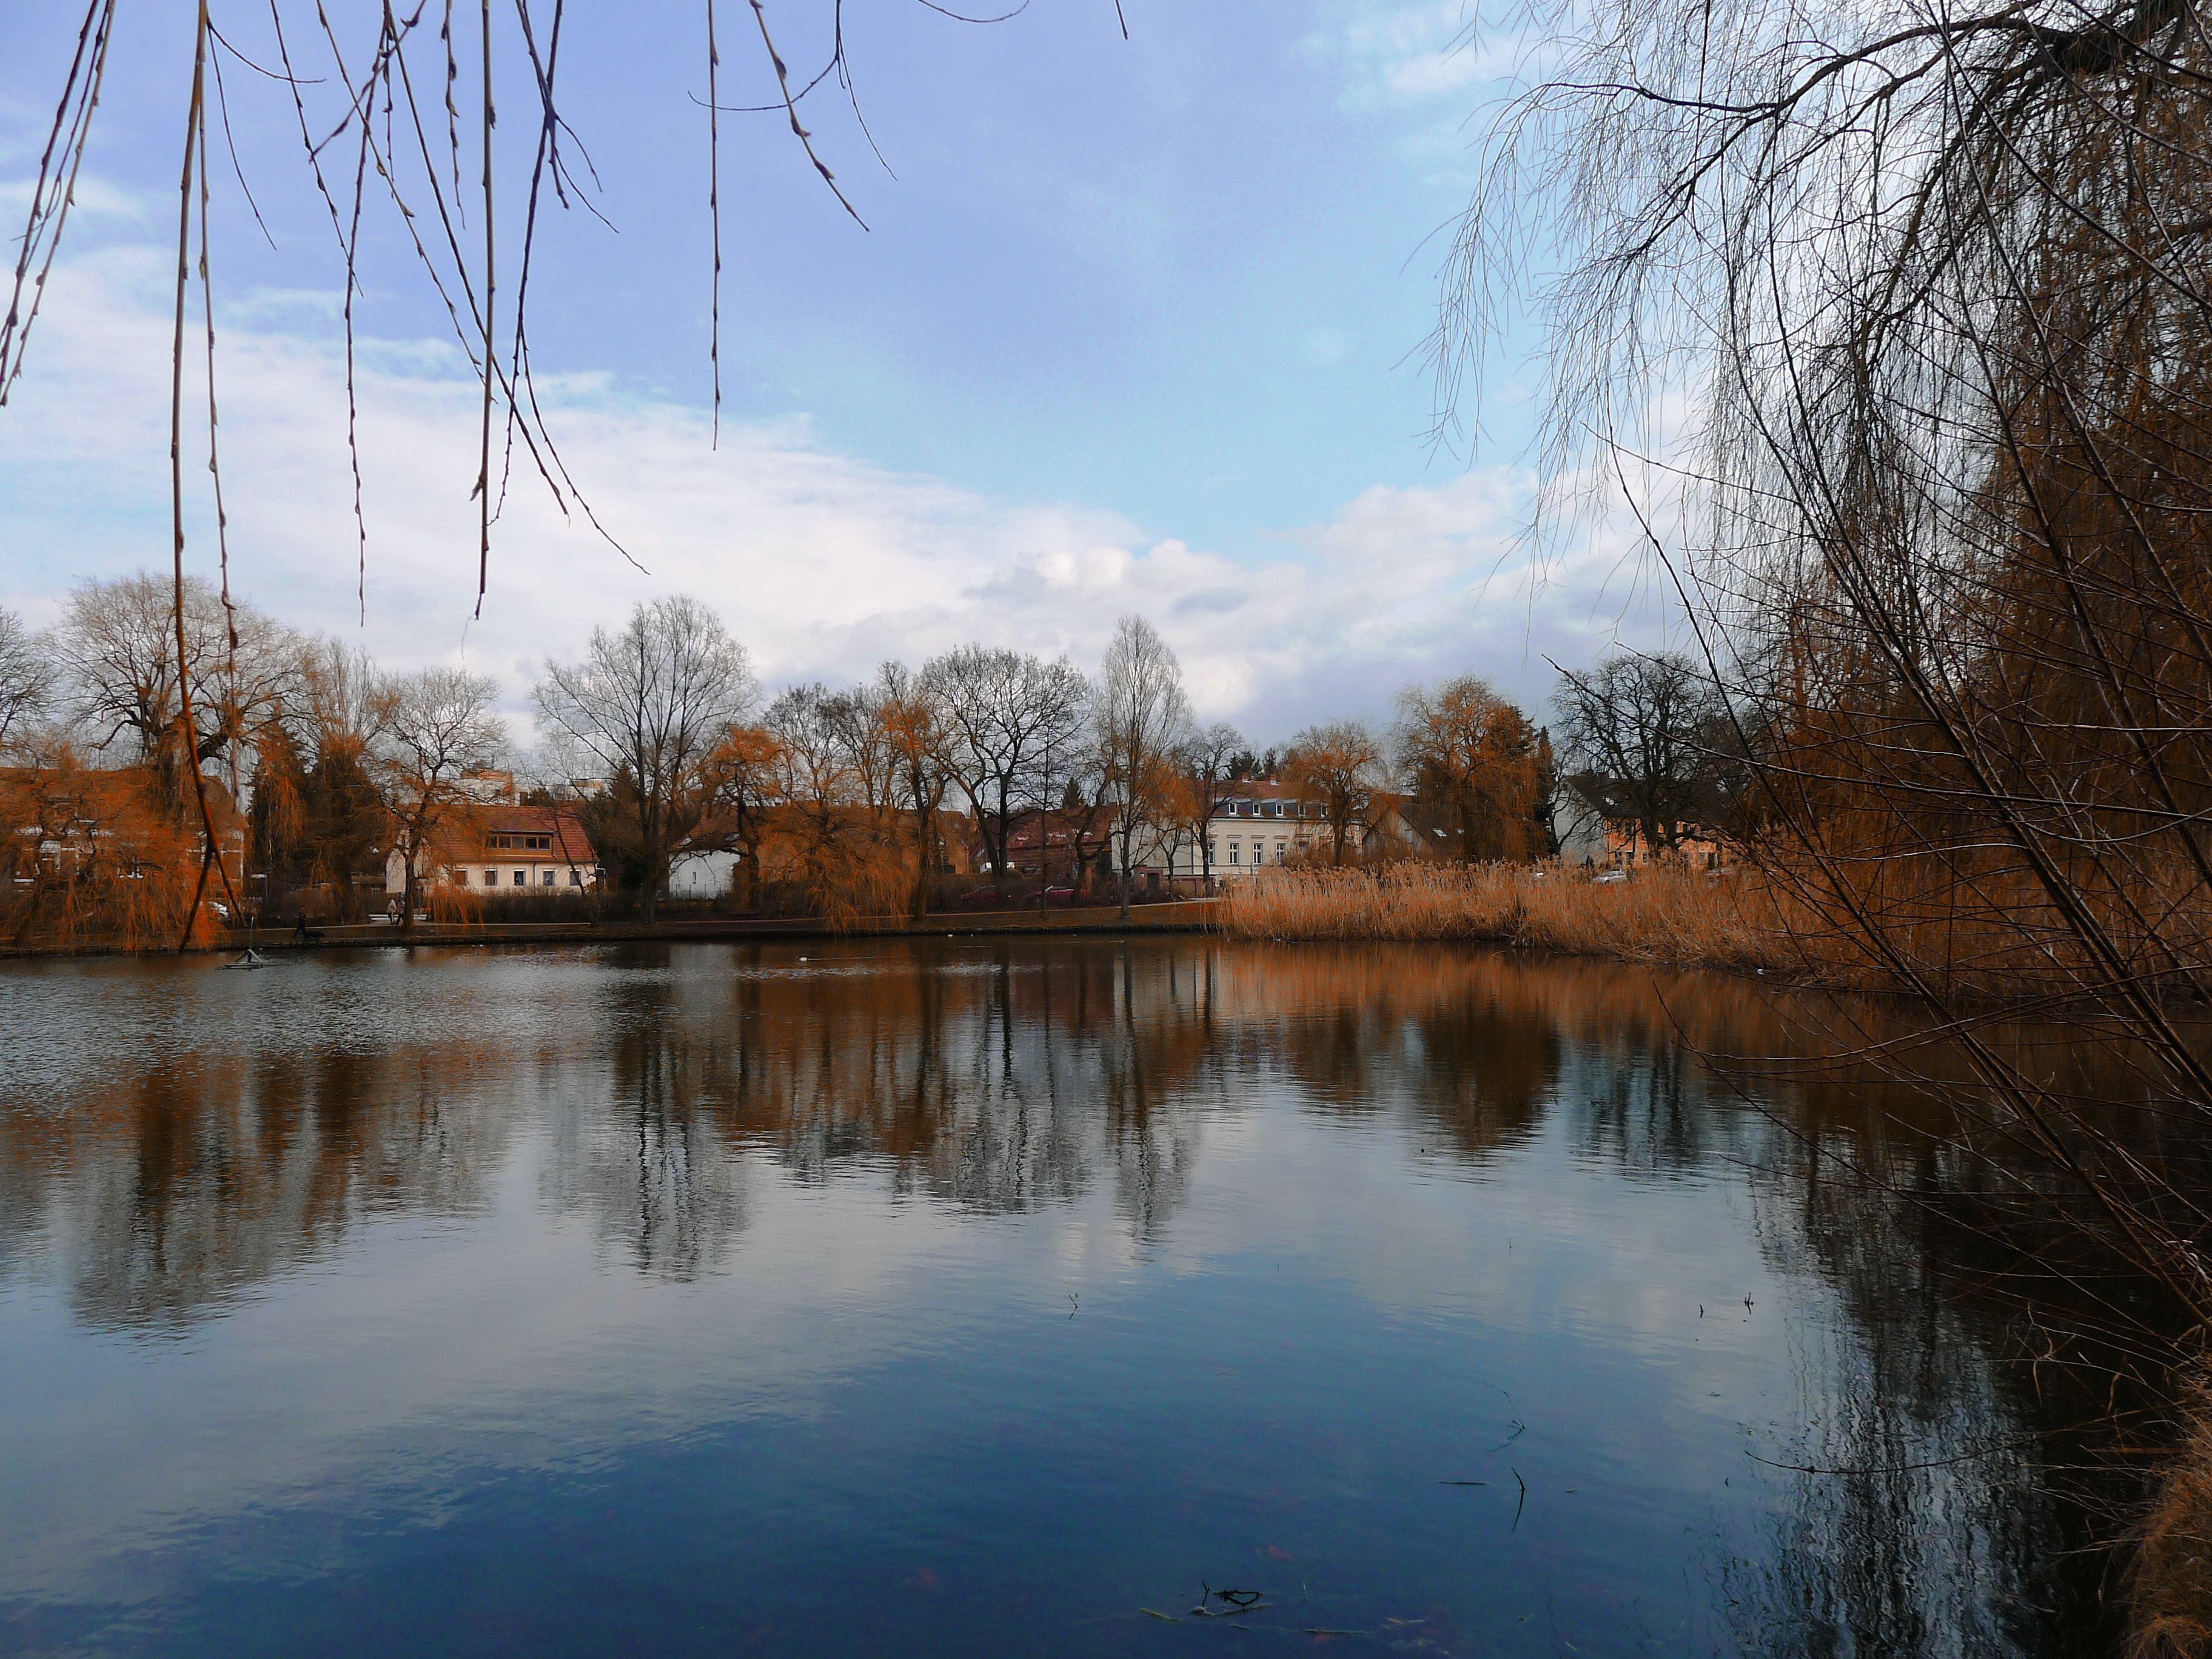
landscape, tree, water, nature, marsh, winter, plant, sky, morning, leaf, fall, lake, river, pond, evening, reflection, autumn, reservoir, season, waterway, body of water, outside, clouds, wetland, reflections, germany, rural area, atmospheric phenomenon, woody plant, bayou, berlin lichtenrade